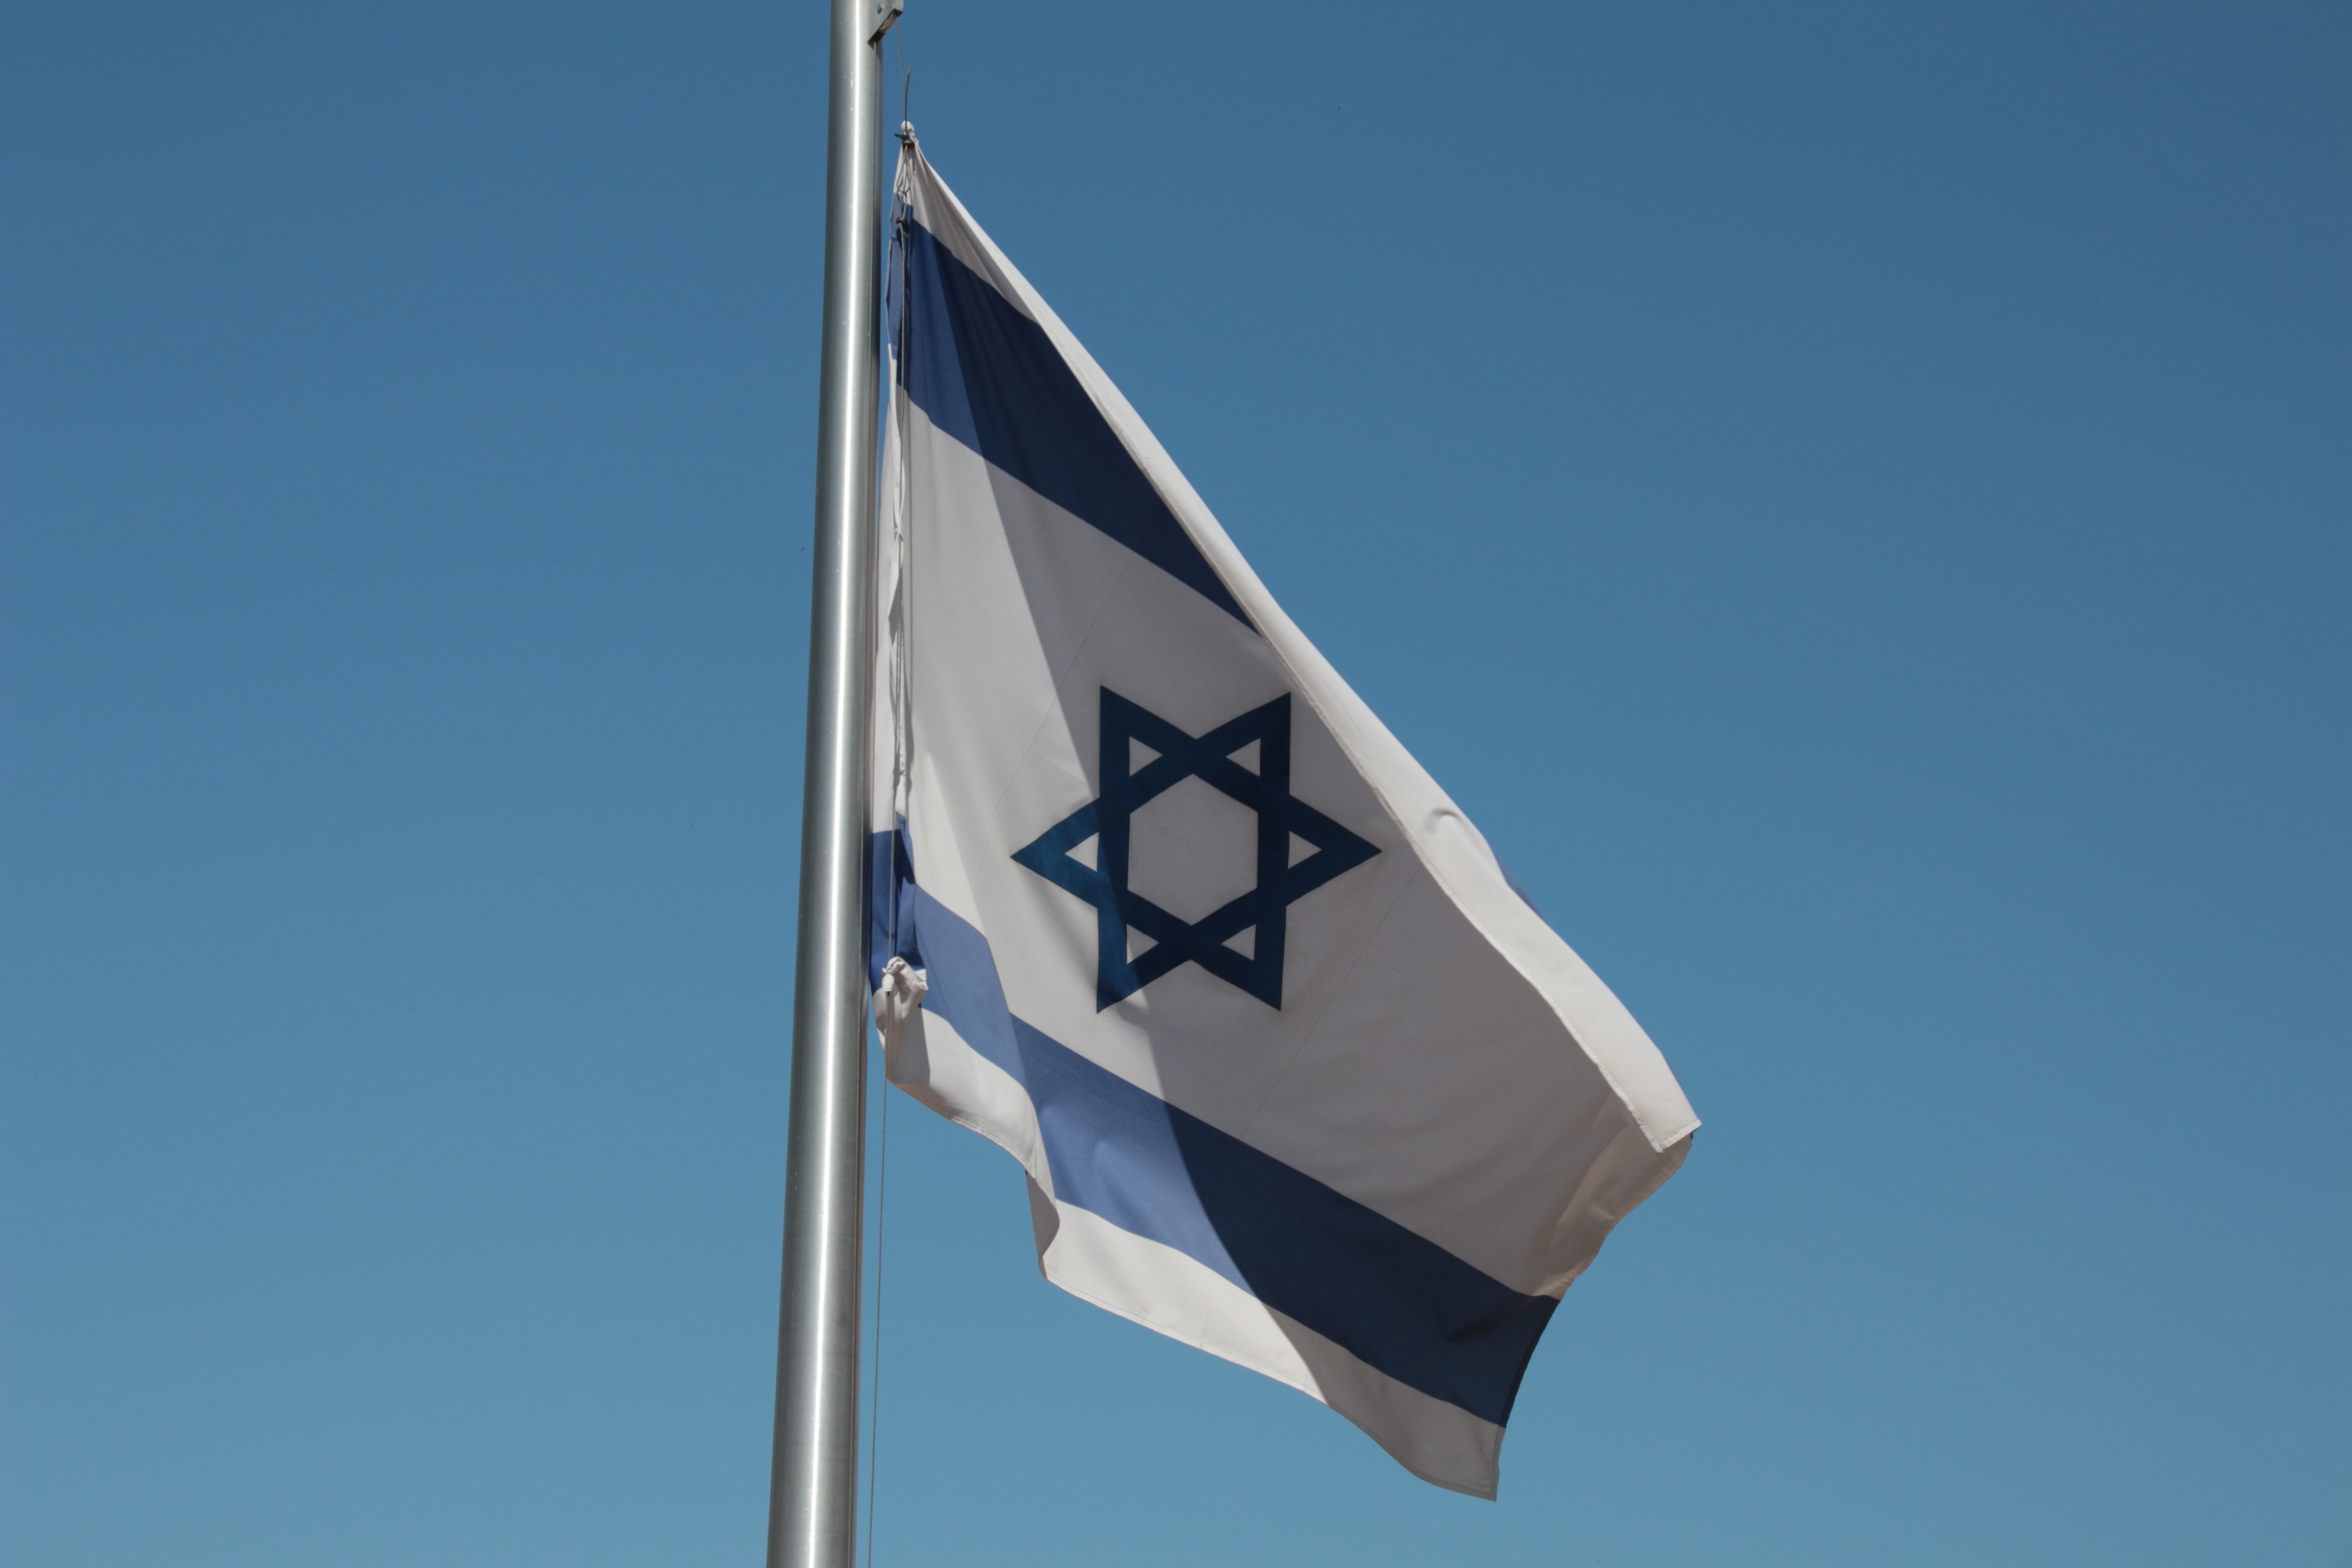
wing, white, wind, mast, flag, blue, sailboat, patriotism, patriot, sail, hoist, israel, pride, star of david, holy land, flag of the united states, prayer shawl